Jimmy Bartel

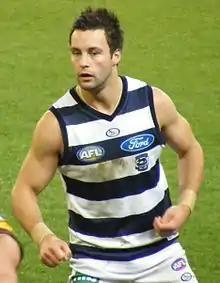
Bartel playing for Geelong in September 2008

During the 2007 season, Bartel established himself as one of the premier ball-winning midfielders in the competition, averaging over 27 disposals per game—the second-highest possession average in the league—and finishing amongst the top 10 within the league for total disposals (632), total handballs (291), total tackles (122), and tackles per game (5.3). After helping the Cats claim the McClelland Trophy, he was again nominated for the AFLPA Robert Rose Award as the game's most courageous player, and was also rewarded with his first All-Australian jumper.